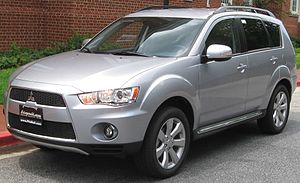
Mitsubishi Outlander / Anden generation (CW0W)
Mitsubishi Outlander '10−
Mitsubishi Outlander er en kompakt SUV fra den japanske bilfabrikant Mitsubishi.